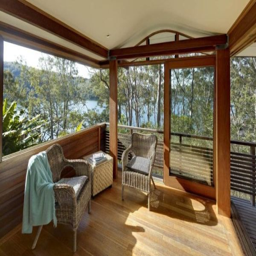
a house in the trees